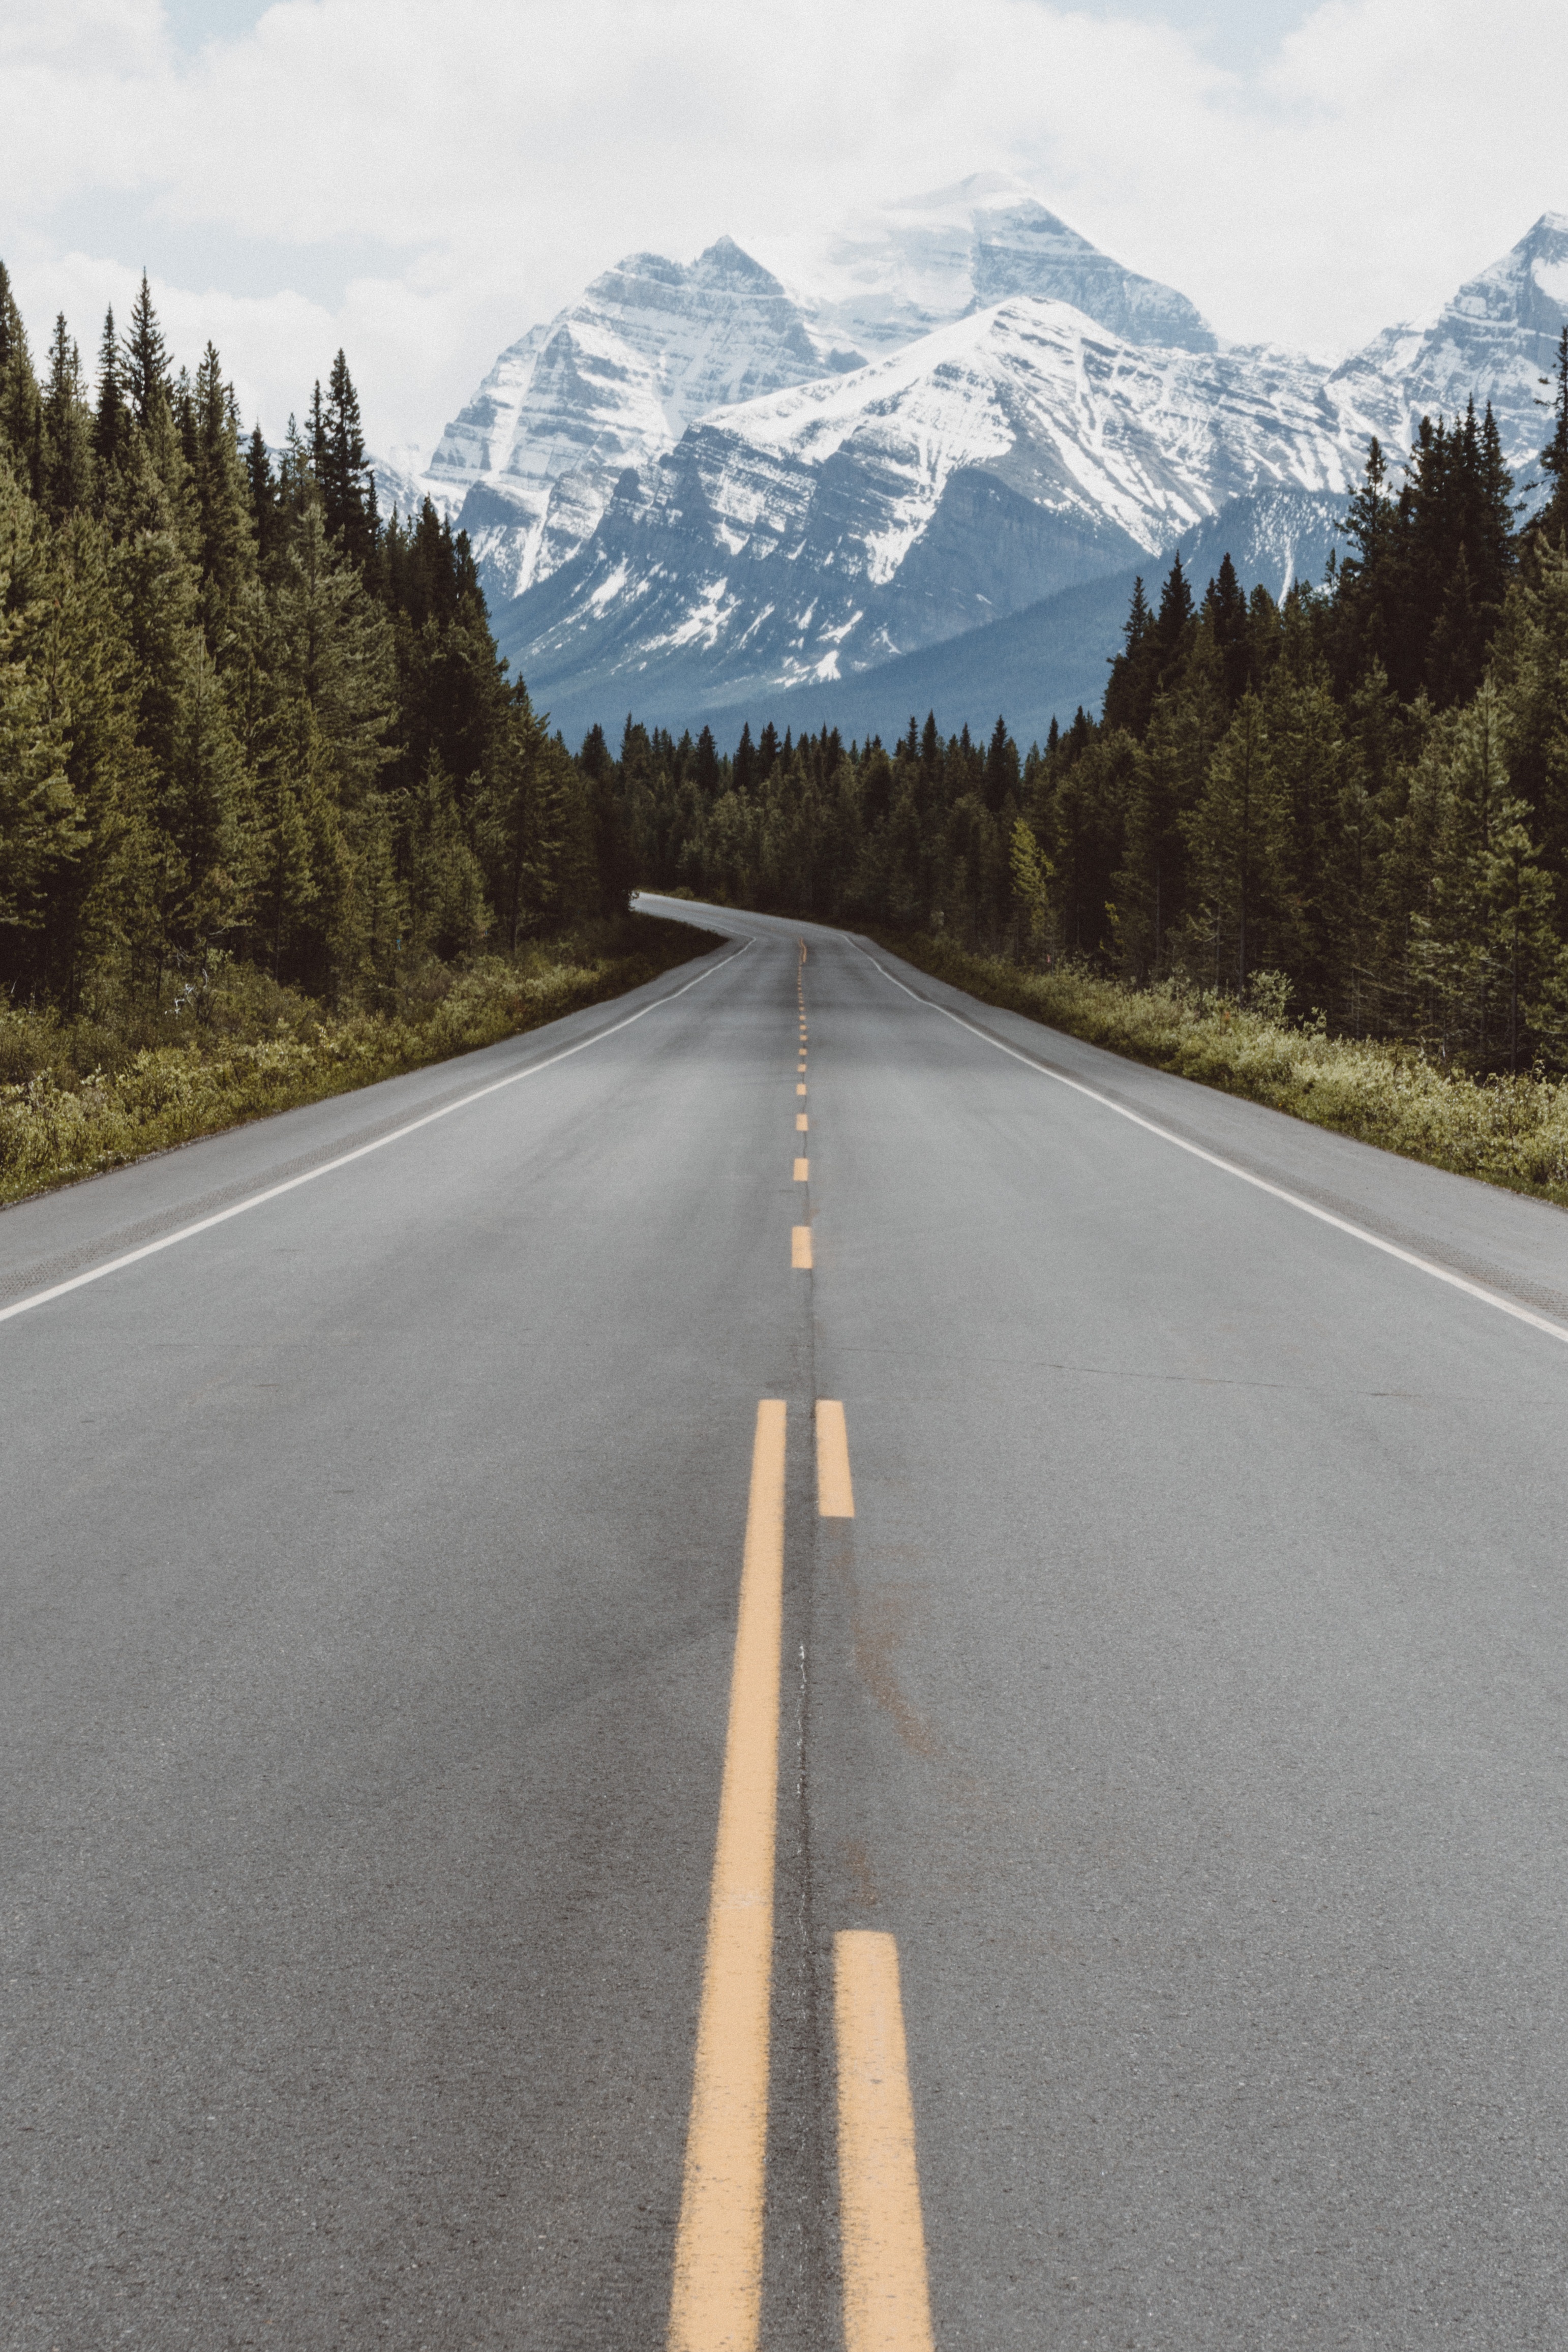
wilderness, mountain, road, highway, driving, mountain range, asphalt, travel, vehicle, journey, drive, roadtrip, rocky, camping, lonely, lane, road trip, outdoors, nowhere, mountains, canada, infrastructure, alberta, montana, voyage, mountain pass, road surface, nonbuilding structure, controlled access highway